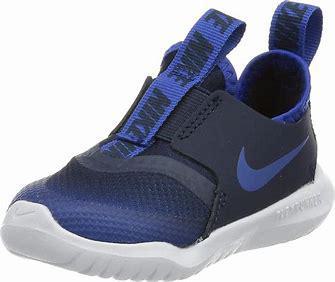
Brand: Nike
Model: Flex Runner 2